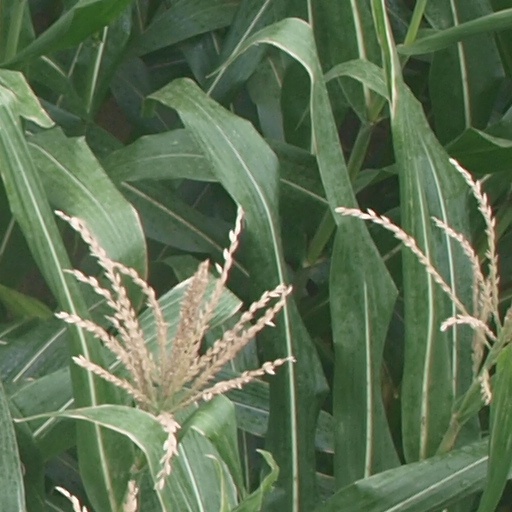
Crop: maize; corn